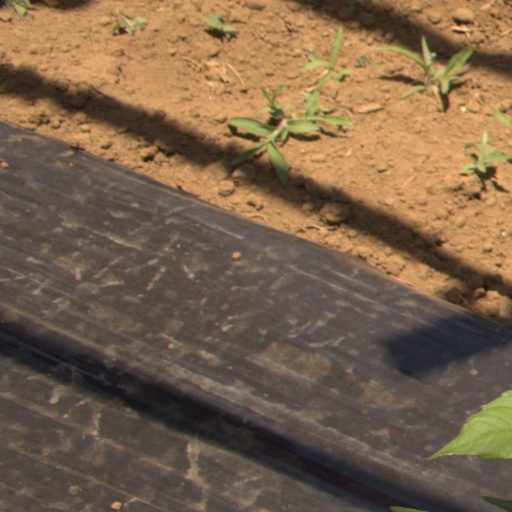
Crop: Jerusalem artichoke